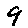
Label: 9